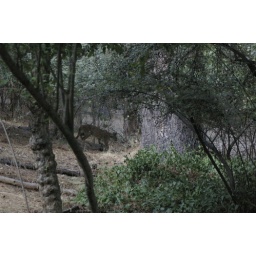
Mountain lion up by the ponderosa tree